Babe Laufenberg

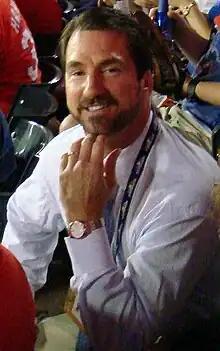
Laufenberg at the 2010 World Series

Brandon Hugh "Babe" Laufenberg (born December 5, 1959) is an American former professional football player who was a quarterback in the National Football League (NFL). He played college football for the Indiana Hoosiers and was selected in the sixth round of the 1983 NFL draft. He played in the NFL for the Washington Redskins, San Diego Chargers, New Orleans Saints, Dallas Cowboys, and Kansas City Chiefs. He also was a member of the Ohio Glory in the World League of American Football (WLAF).